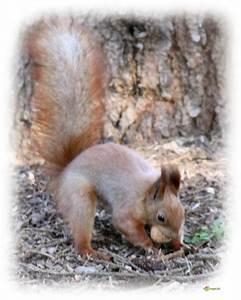
squirrel